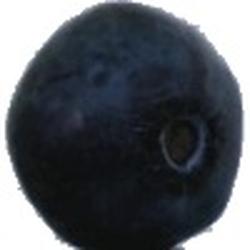
Label: Blueberry